Written on the Wind

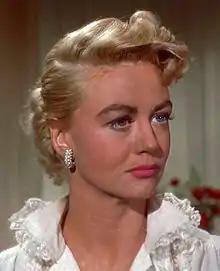
Dorothy Malone won the Academy Award for Best Supporting Actress for her role in the film.

Alan Brien, reviewing the film for the "Evening Standard" following its British release in October 1956, commented on its glossy appearance, writing: "All of the characters in "Written on the Wind" talk like, act like, and even look like the characters in a woman's magazine serial. The men have the same improbably over-bronzed, regular faces, and wear the same outsized draped suits so dear to the heart of fiction illustrators."